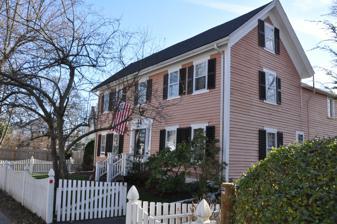
Building: James Smith House (Needham, Massachusetts)
Country: United States of America
Year built: 1730
Historic house in Massachusetts, United States United States historic place James Smith House U.S. National Register of Historic Places Captain James Smith House Show map of Massachusetts Show map of the United States Location 706 Great Plain Avenue, Needham, Massachusetts Coordinates 42°16′49″N 71°13′36″W / 42.28028°N 71.22667°W / 42.28028; -71.22667 Built 1730 Architectural style Greek Revival, Federal NRHP reference No. 86001845 Added to NRHP August 21, 1986 The James Smith House is a historic colonial house in Needham, Massachusetts , United States. It is a 2 + 1 ⁄ 2 -story wood-frame structure, five bays wide, with a side gable roof and clapboard siding. Its front facade is symmetrical, with a center entrance with a Greek Revival surround consisting of flanking sidelight windows and a flat entablature above. The house was built c. 1727–28 by James Smith, a recent immigrant from Ireland. The house is one of the oldest in Needham. The house was listed on the National Register of Historic Places in 1986. See also National Register of Historic Places listings in Norfolk County, Massachusetts References